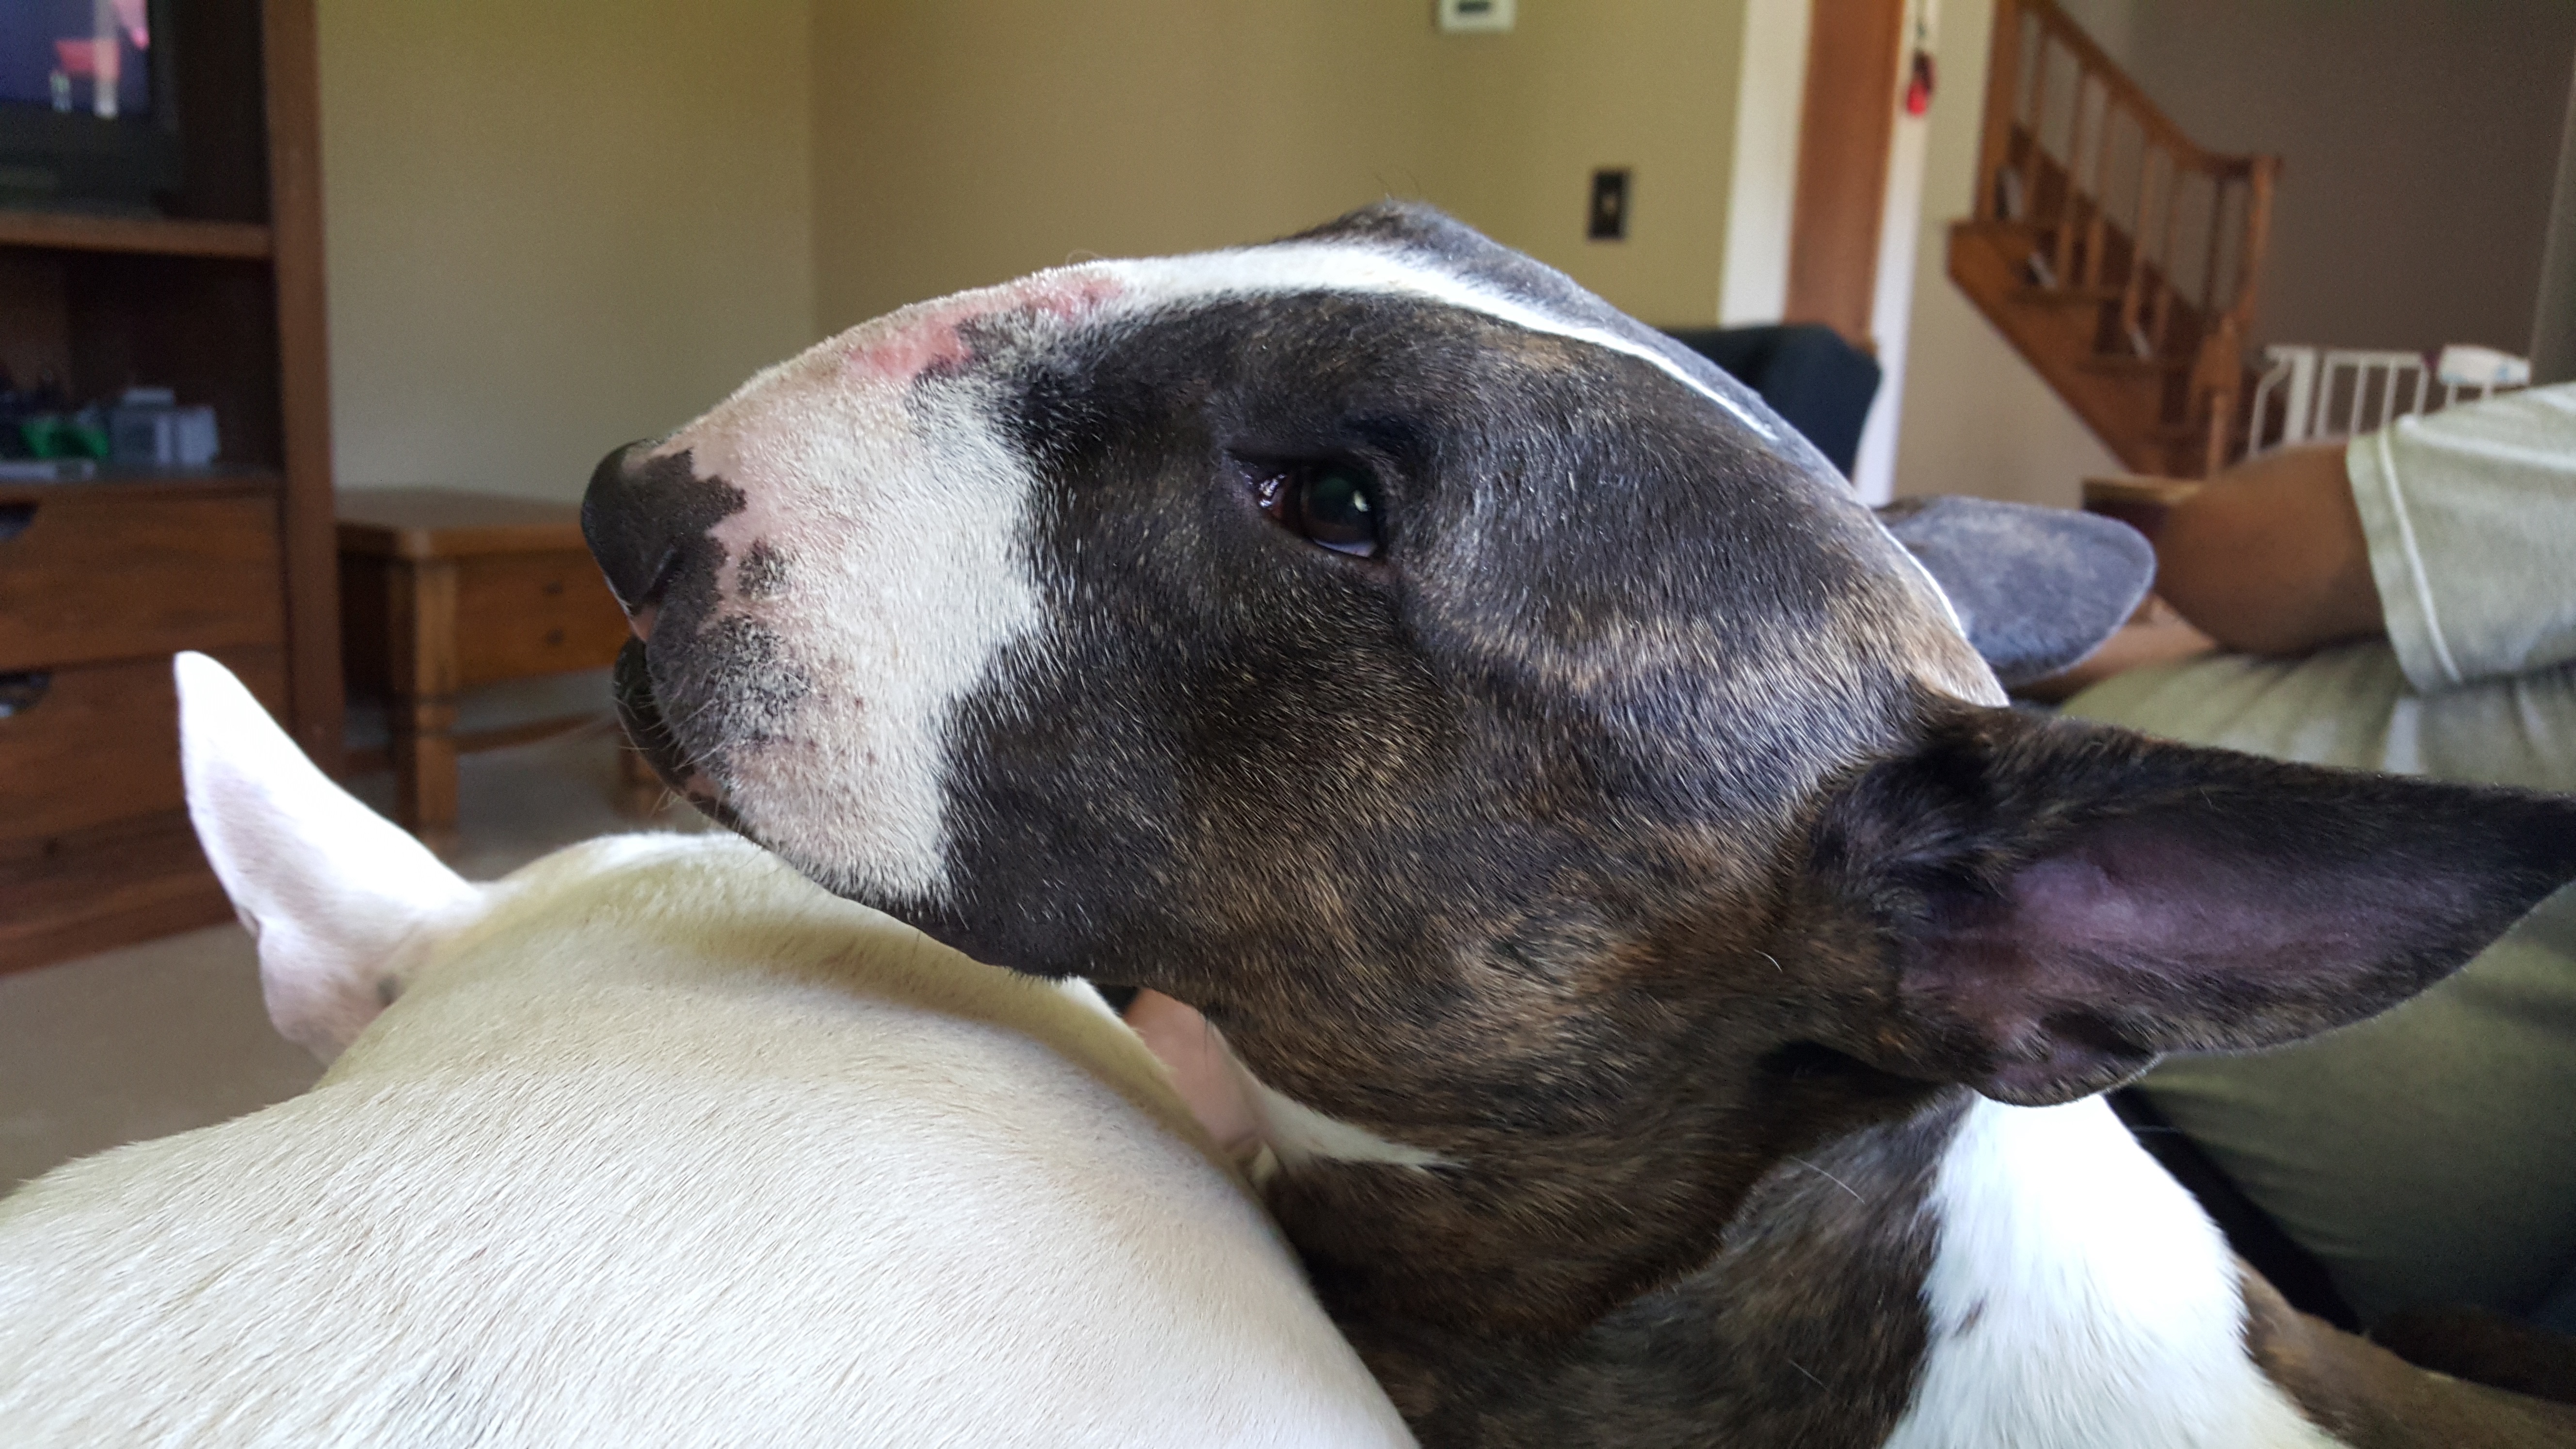
dog, mammal, bulldog, vertebrate, terrier, bull terrier, dog like mammal, american pit bull terrier, bull terrier miniature